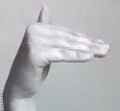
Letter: khaa